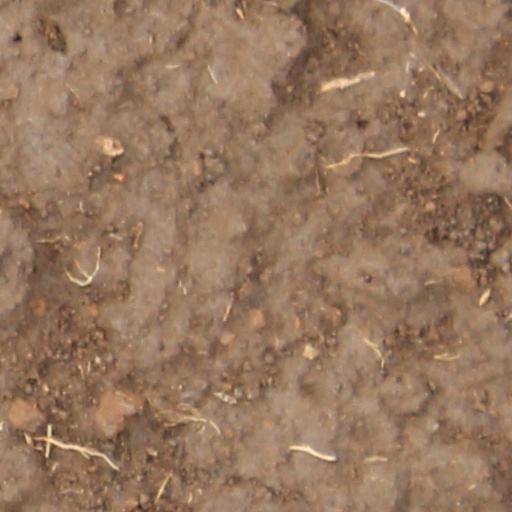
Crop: wheat